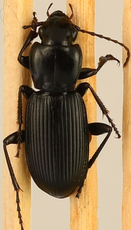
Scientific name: Pterostichus protractus
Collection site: Rocky Mountains NEON (RMNP), plot RMNP_003